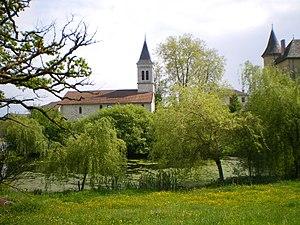
Église des Bessonies, Bessonies, Lot, France
Bessonies est une commune française située dans le département du Lot, en région Occitanie.